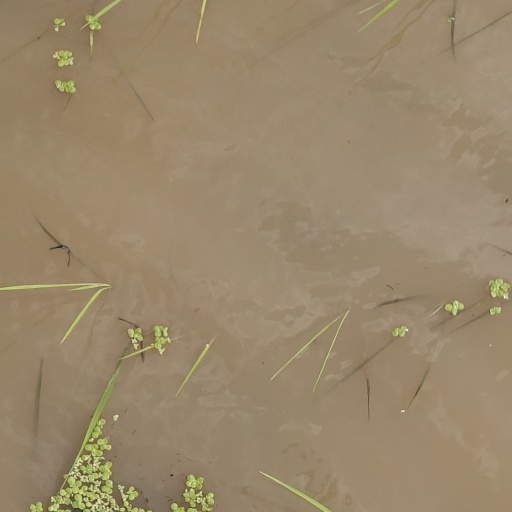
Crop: rice